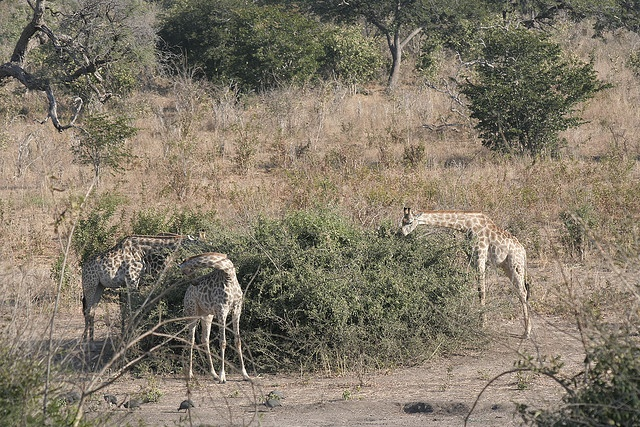
A group of giraffe standing next to each other in a field.
The giraffes are bending their necks down to eat from the bush.
Giraffes gather around a bush in a wooded area.
Three giraffes grazing from a tree in a grassy field.
A group of giraffes eating on a big green bush.